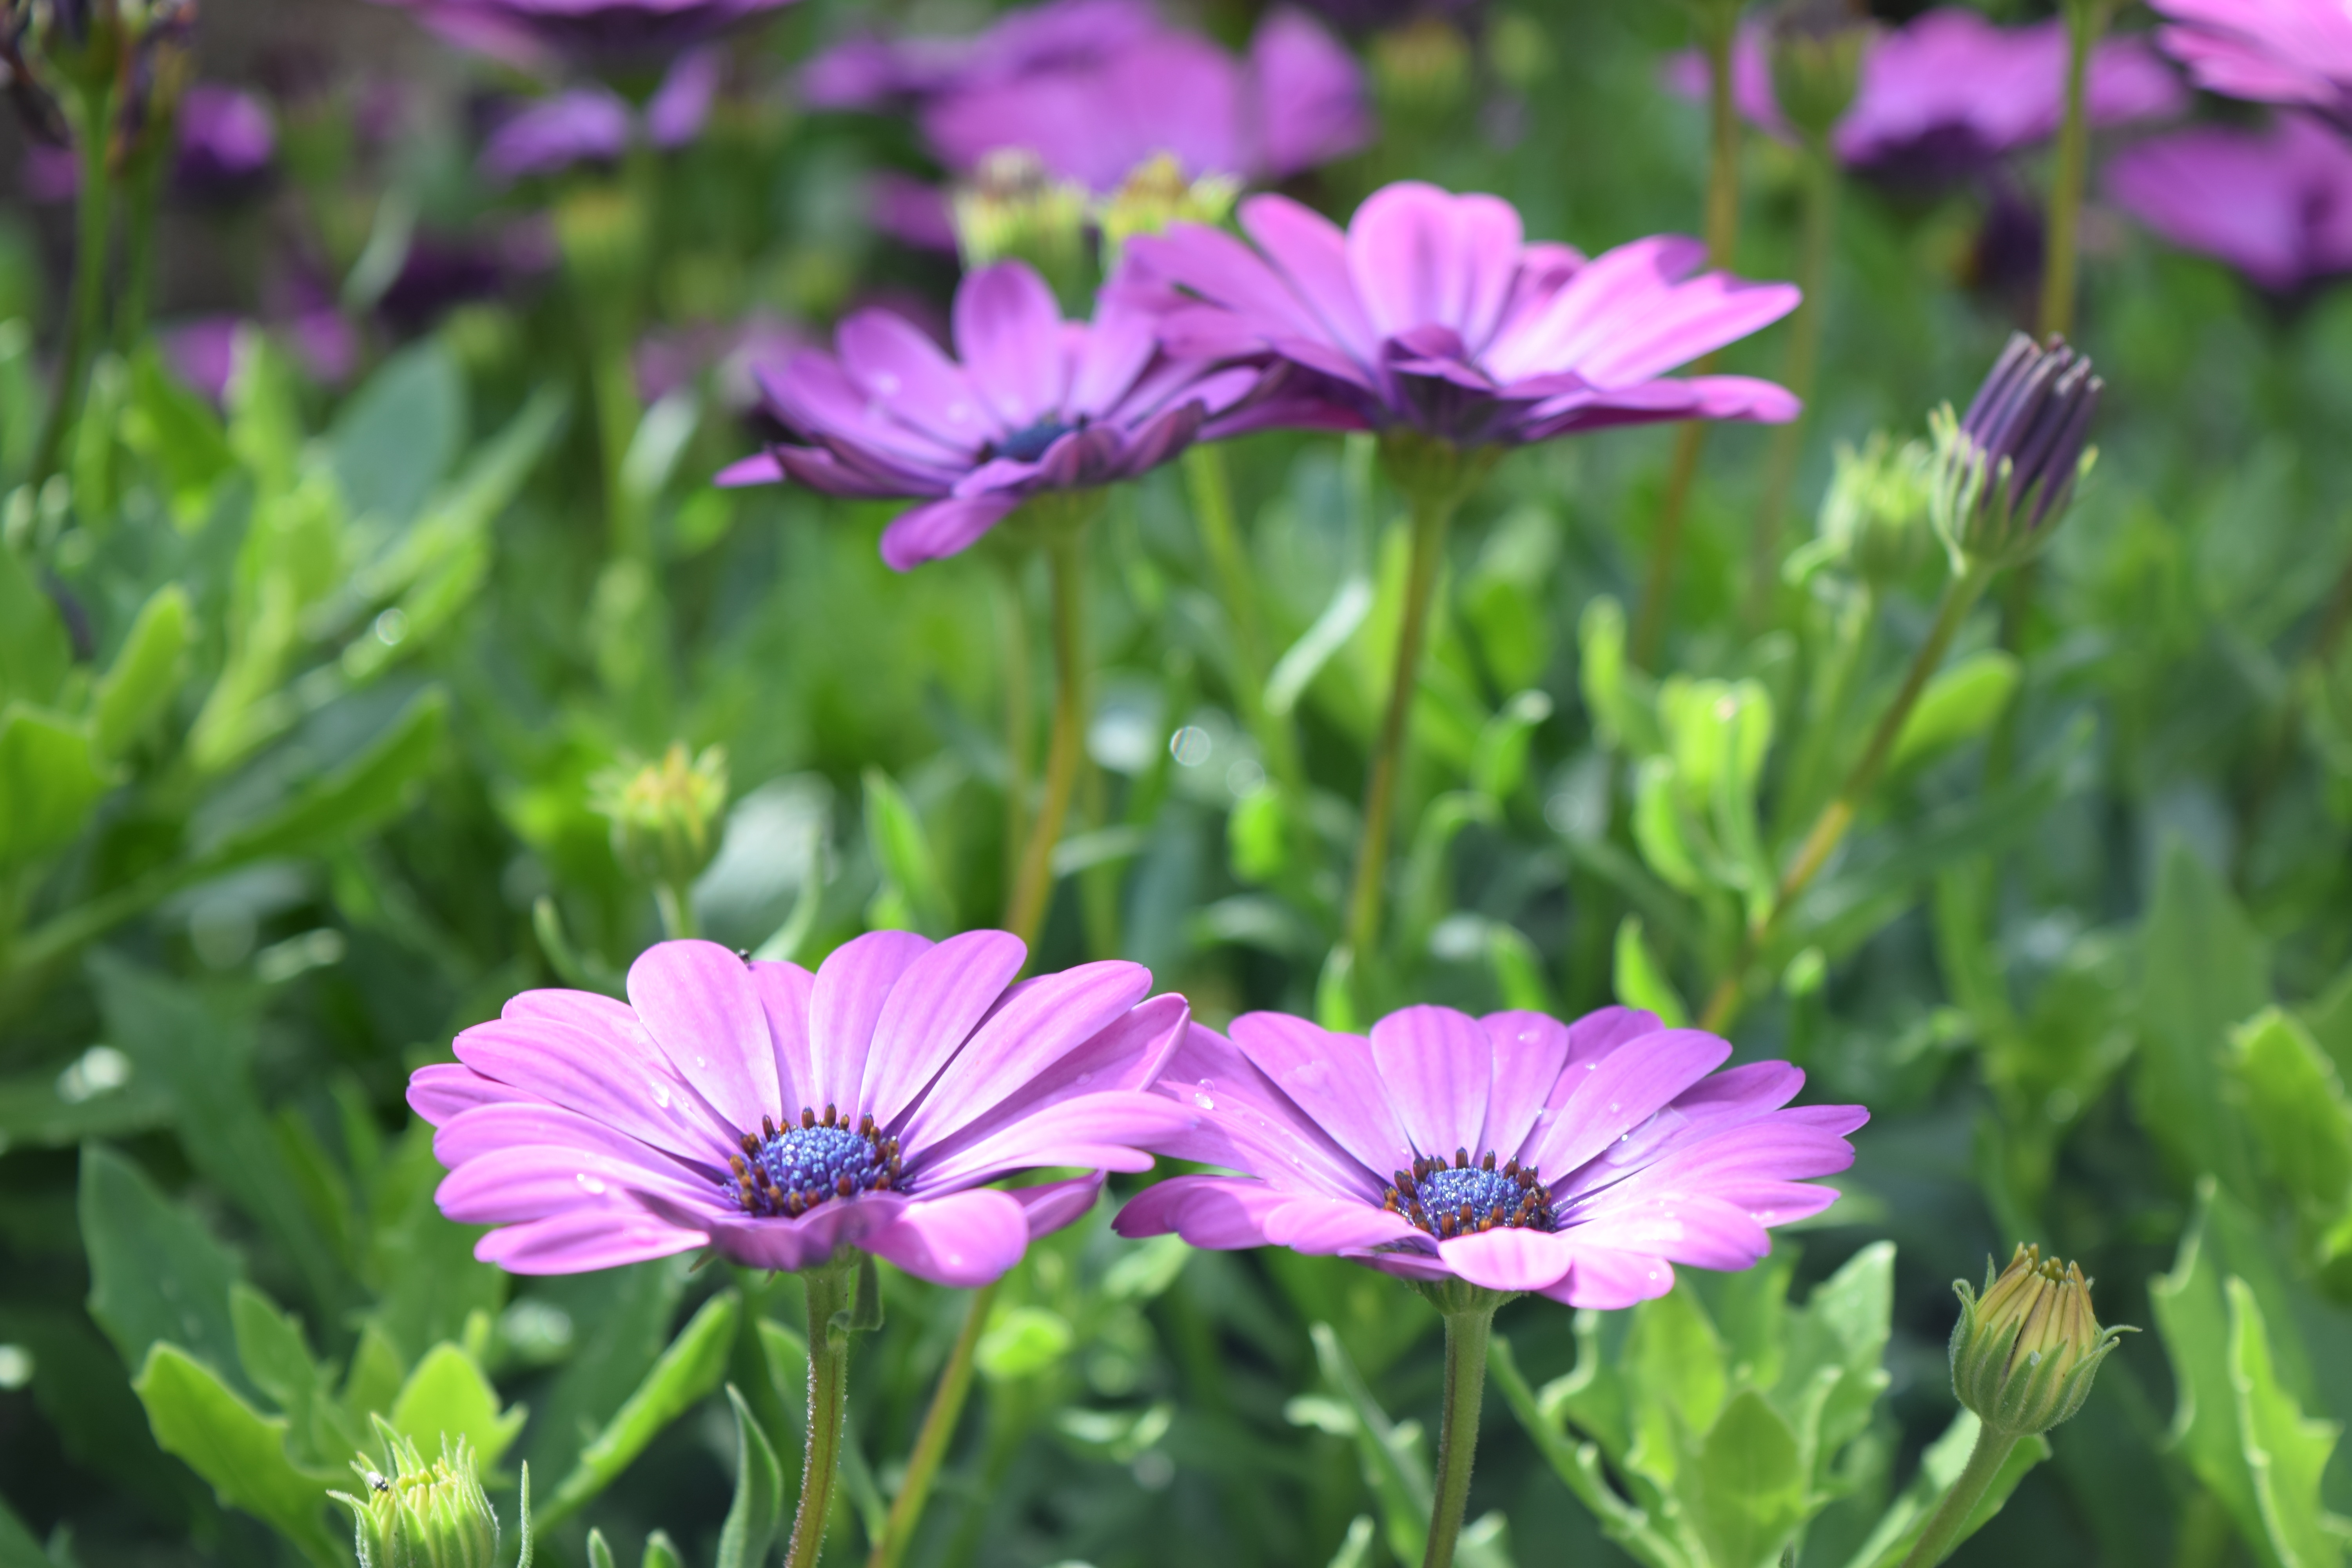
nature, grass, plant, field, meadow, flower, purple, petal, bloom, spring, green, botany, garden, flora, wildflower, violet, anemone, macro photography, flowering plant, daisy family, purple anemone, annual plant, land plant, garden cosmos